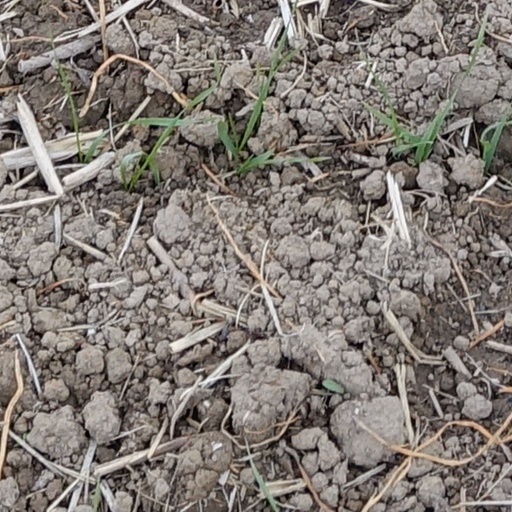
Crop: wheat